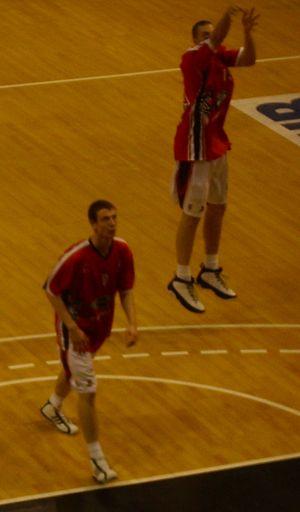
Nicolas Lang et Joffrey Lauvergne à l'échauffement avant un match de l'Elan Chalon contre Le Mans en 2011
Joffrey Lauvergne, né le 30 septembre 1991 à Mulhouse, est un joueur professionnel français de basket-ball. Il mesure 2,11 m et évolue au poste de pivot. Avec l'équipe de France, il remporte le Championnat d'Europe 2013.
Nicolas Lang, né le 1ᵉʳ mai 1990 à Mulhouse, est un joueur de basket-ball professionnel français. Il mesure 1,98 m.
L'Élan sportif chalonnais est un club professionnel français de basket-ball appartenant à l'élite du championnat de France. Il est basé dans la ville de Chalon-sur-Saône en Saône-et-Loire. Le club évolue actuellement au Colisée, une salle d'une capacité de 4 000 places assises depuis 2001 puis 5 000 places assises en 2012 puis 4 948 places en 2015 et finalement 4 540 places en 2017. Auparavant, l'Élan chalonnais jouait à la Maison des sports depuis 1970.